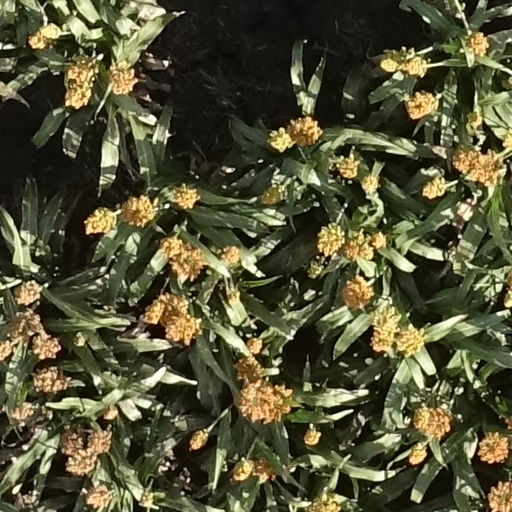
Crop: sorghum